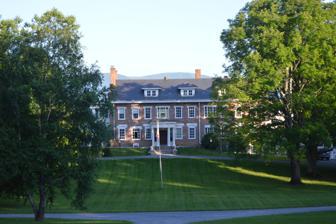
Building: Vine Forest
Country: United States of America
Year built: 1806
Historic house in Virginia, United States United States historic place Vine Forest U.S. National Register of Historic Places Virginia Landmarks Register Front of the house Show map of Virginia Show map of the United States Location U.S. Route 11 , 2 miles west of Natural Bridge , Virginia Coordinates 37°37′31″N 79°34′42″W / 37.62532°N 79.57844°W / 37.62532; -79.57844 Area 50 acres (20 ha) Built 1806 ( 1806 ) Architect Curtis Walton Architectural style Colonial Revival, Federal NRHP reference No. 91001084 VLR No. 081-0207 Significant dates Added to NRHP August 23, 1991 Designated VLR June 19, 1991 Vine Forest , also known as Forest Oaks, Forest Tavern, and The Inn at Forest Oaks is a historic home located near Natural Bridge , Rockbridge County, Virginia . The original section was built in 1806 by Matthew Houston, the cousin of famous Texan, Sam Houston . The original house served as a store, tavern, and home for the Houston family, the primary dwelling on their sprawling plantation. In 1812, Houston expanded the house with substantial Colonial Revival additions, adding a two-story center hall with a full arched ceiling, reminiscent of the nearby Natural Bridge . Surviving the ravages of the American Civil War , the house stood virtually unchanged over the following century. In 1916, the property was purchased by Ohio architect Curtis Walton and his aunt Lilly who transformed the original federal style structure into an English country manor reminiscent of Lilly's British ancestry. The two-story center hall remained, however the original arched ceiling was removed and replaced with stunning oak woodwork and arches salvaged from an English estate. Two-story frame wings and a two-story rear verandah were also added. In addition, the Walton's built three Greek revival cottages on the property. The largest, Vine Cottage, served as a temporary home as the Manor House was being renovated. Vine Forest was listed on the National Register of Historic Places in 1987. References